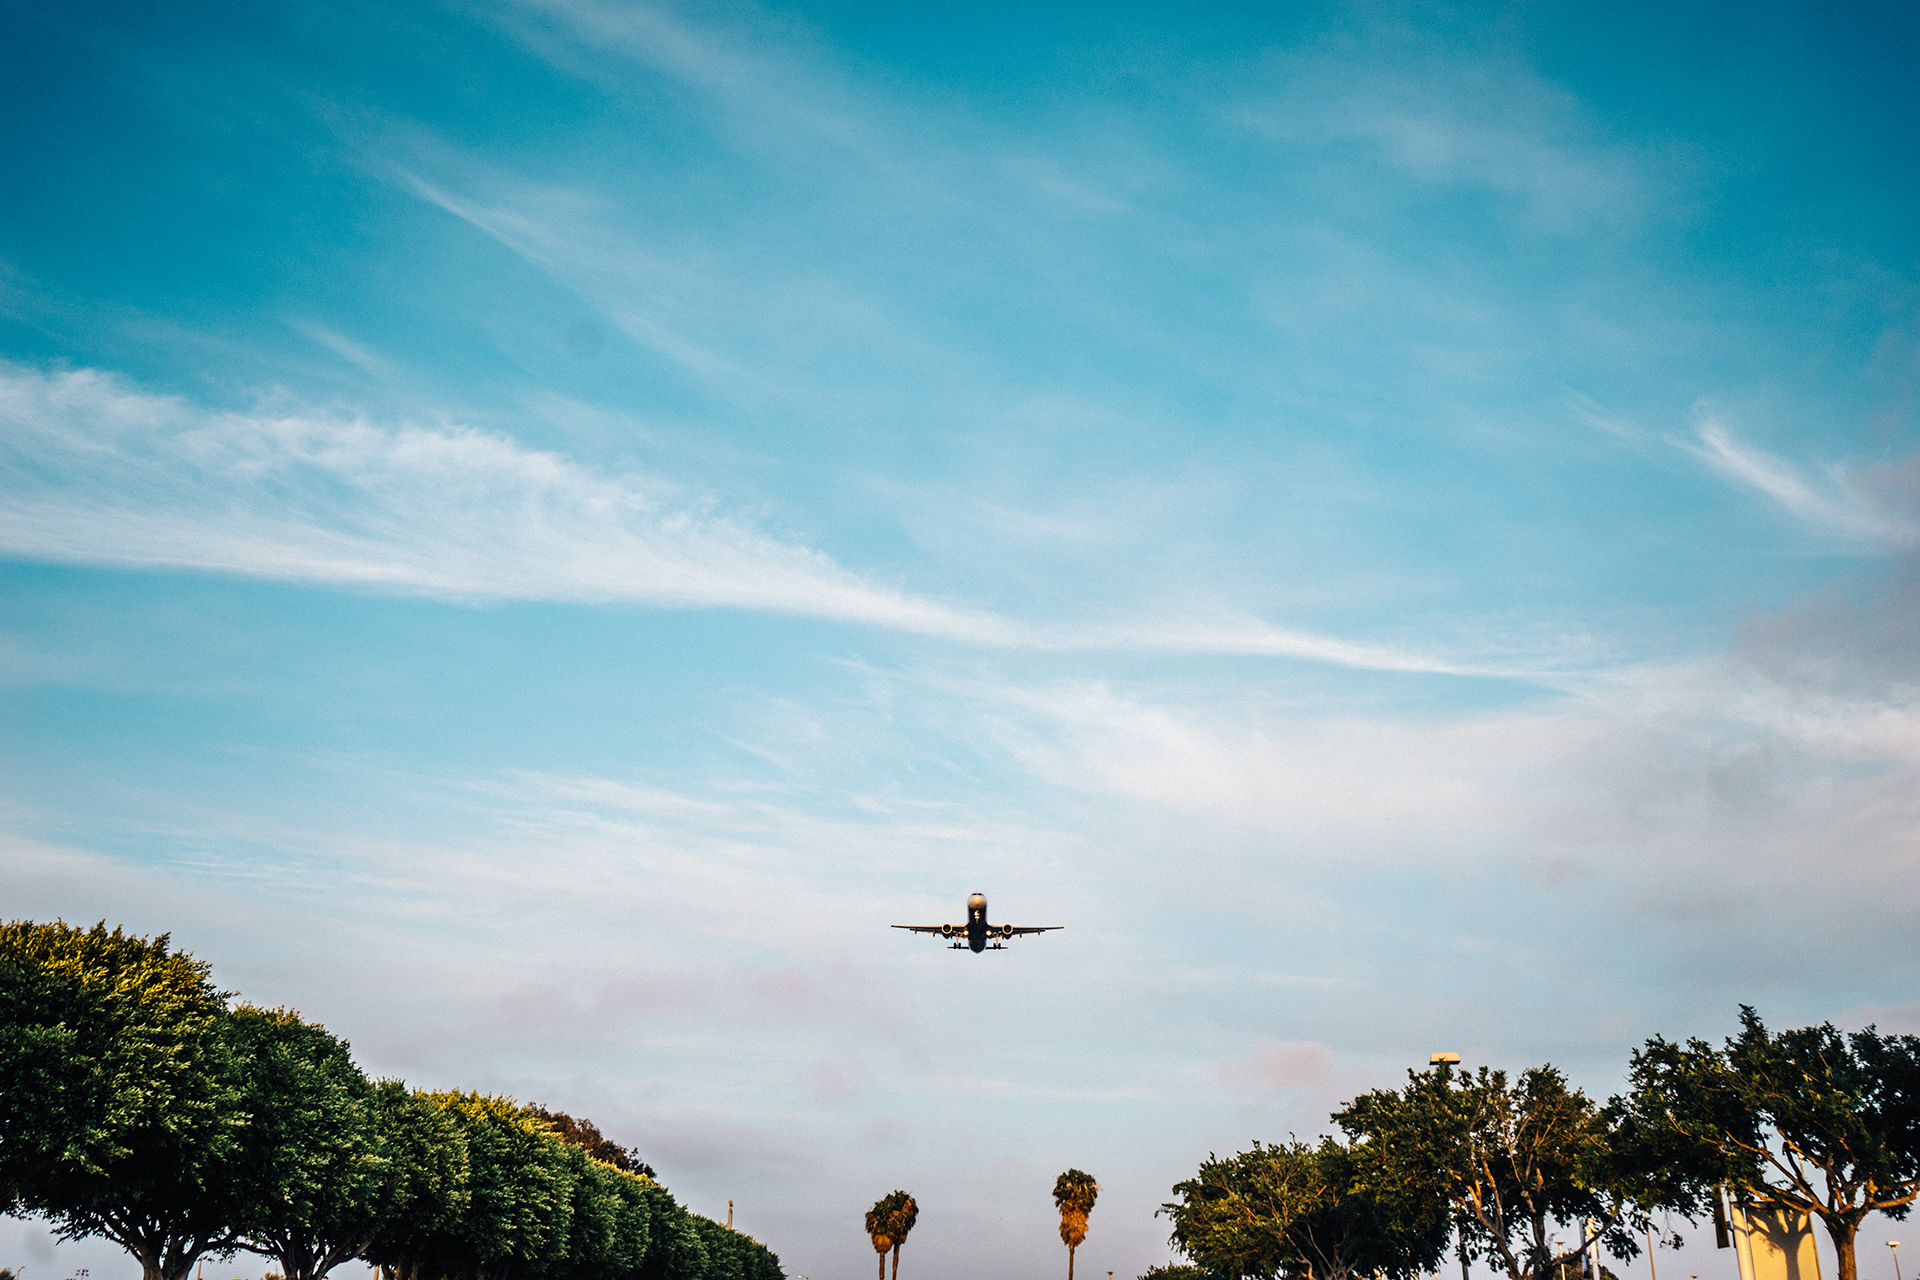
sea, tree, horizon, cloud, sky, sunset, sunlight, morning, dawn, flying, airplane, plane, aircraft, dusk, evening, vehicle, flight, landing, meteorological phenomenon, atmosphere of earth